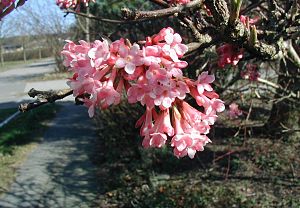
Kejserbusk
Kejserbusk er en løvfældende busk med en stift opret, grovgrenet vækst. De rosafarvede blomster ses over hele vinterperioden.